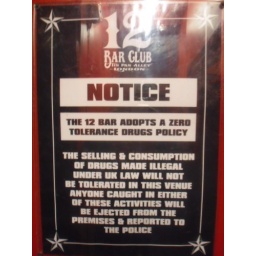
Sign on the bathroom door at 12 bar in London